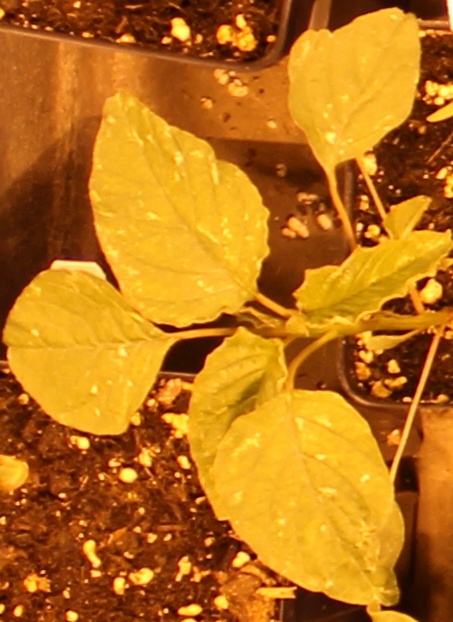
Label: Palmer Amaranth